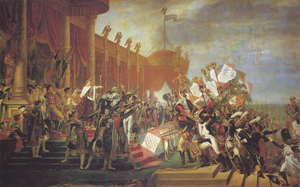
La guerre se définit comme un état de conflit armé entre plusieurs groupes politiques constitués, comme des États. Par opposition aux guerres entre États, une guerre peut aussi désigner un conflit armé entre deux factions de populations opposées à l'intérieur d'un même État : on parle alors de guerre civile, de guerre ethnique, de guerre révolutionnaire ou encore de guerre de sécession.
Cette page concerne l'année 1804 du calendrier grégorien.
Le drapeau de la France, drapeau tricolore bleu, blanc, rouge, également appelé « drapeau ou pavillon tricolore », est l’emblème et le drapeau national de la République française. Il est le drapeau de la France sans interruption depuis 1830. Il est mentionné dans l’article 2 de la Constitution française de 1958. Ce drapeau aux proportions « 2:3 » est composé de trois bandes verticales bleue, blanche et rouge de largeurs et de longueurs égales.
Jacques-Louis David est un peintre et conventionnel français né le 30 août 1748 à Paris et mort le 29 décembre 1825 à Bruxelles. Il est considéré comme le chef de file du mouvement néo-classique, dont il représente le style pictural. Il opère une rupture avec le style galant et libertin de la peinture rococo du XVIIIᵉ siècle représentée à l'époque par François Boucher et Carl Van Loo, et revendique l’héritage du classicisme de Nicolas Poussin et des idéaux esthétiques grecs et romains, en cherchant, selon sa propre formule, à « régénérer les arts en développant une peinture que les classiques grecs et romains auraient sans hésiter pu prendre pour la leur ».